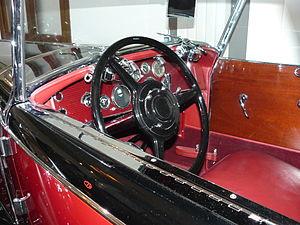
Auburn Muséum.